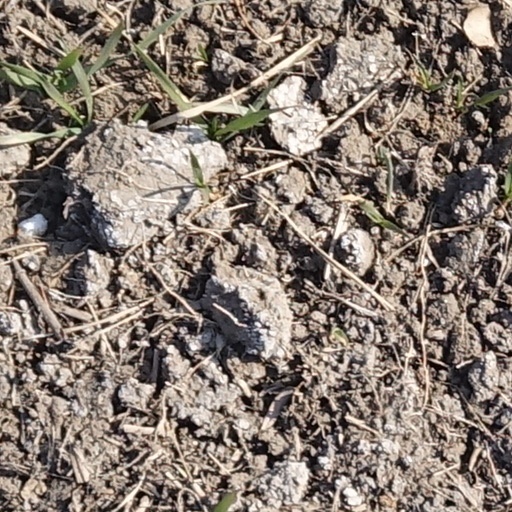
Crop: wheat